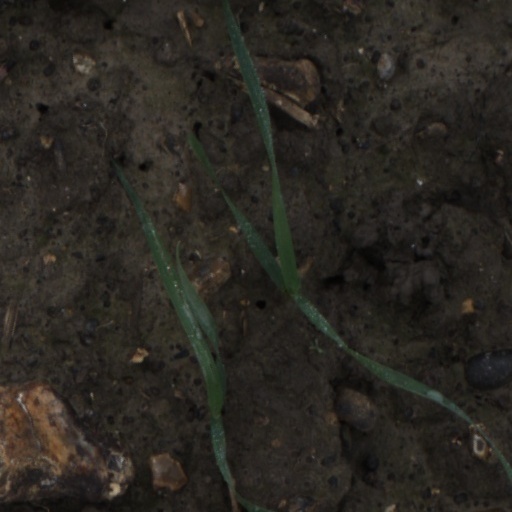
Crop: wheat